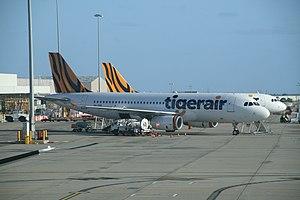
Tiger Airways Australia Pty Ltd, opérant en tant que Tigerair Australia, est une compagnie aérienne à bas prix australienne. Elle débute ses activité sur le marché intérieur le 23 novembre 2007 sous le nom d Tiger Airways Australia. C'est une filiale de Virgin Australia Holdings. La compagnie est basée à Melbourne, Victoria, avec sa base principale à l'Aéroport de Melbourne.